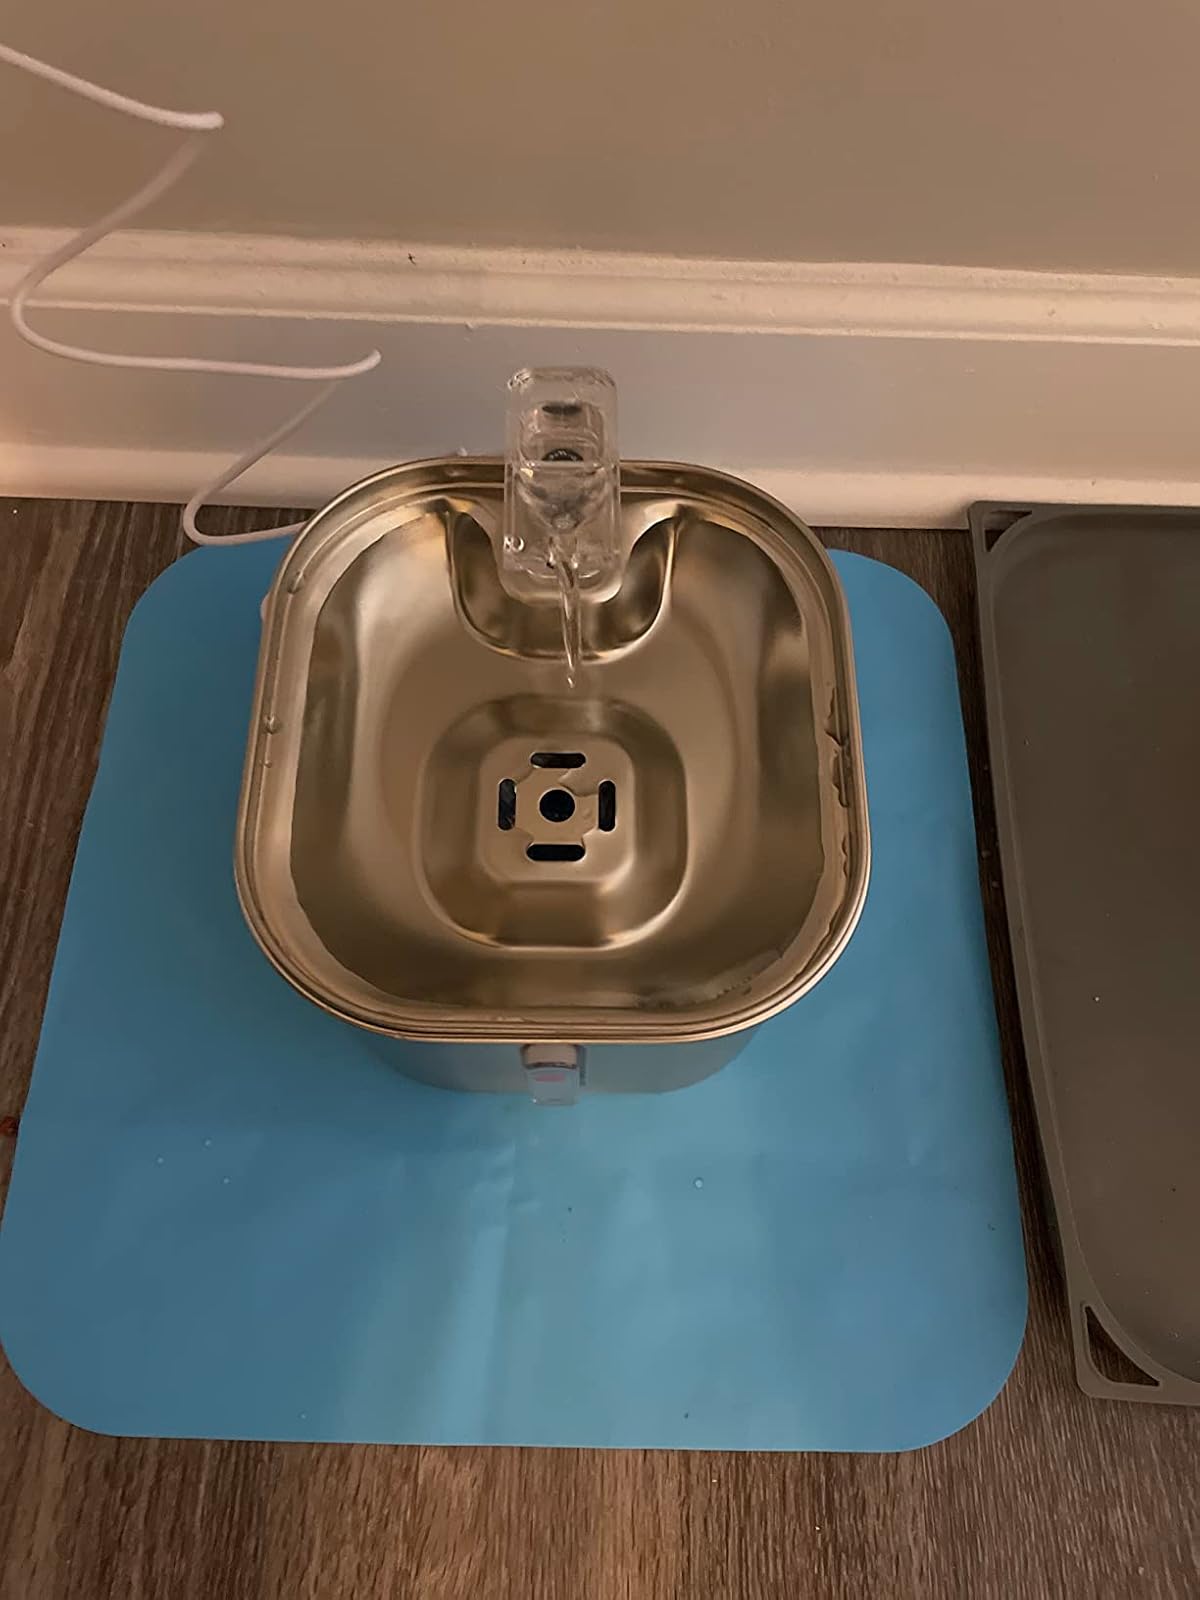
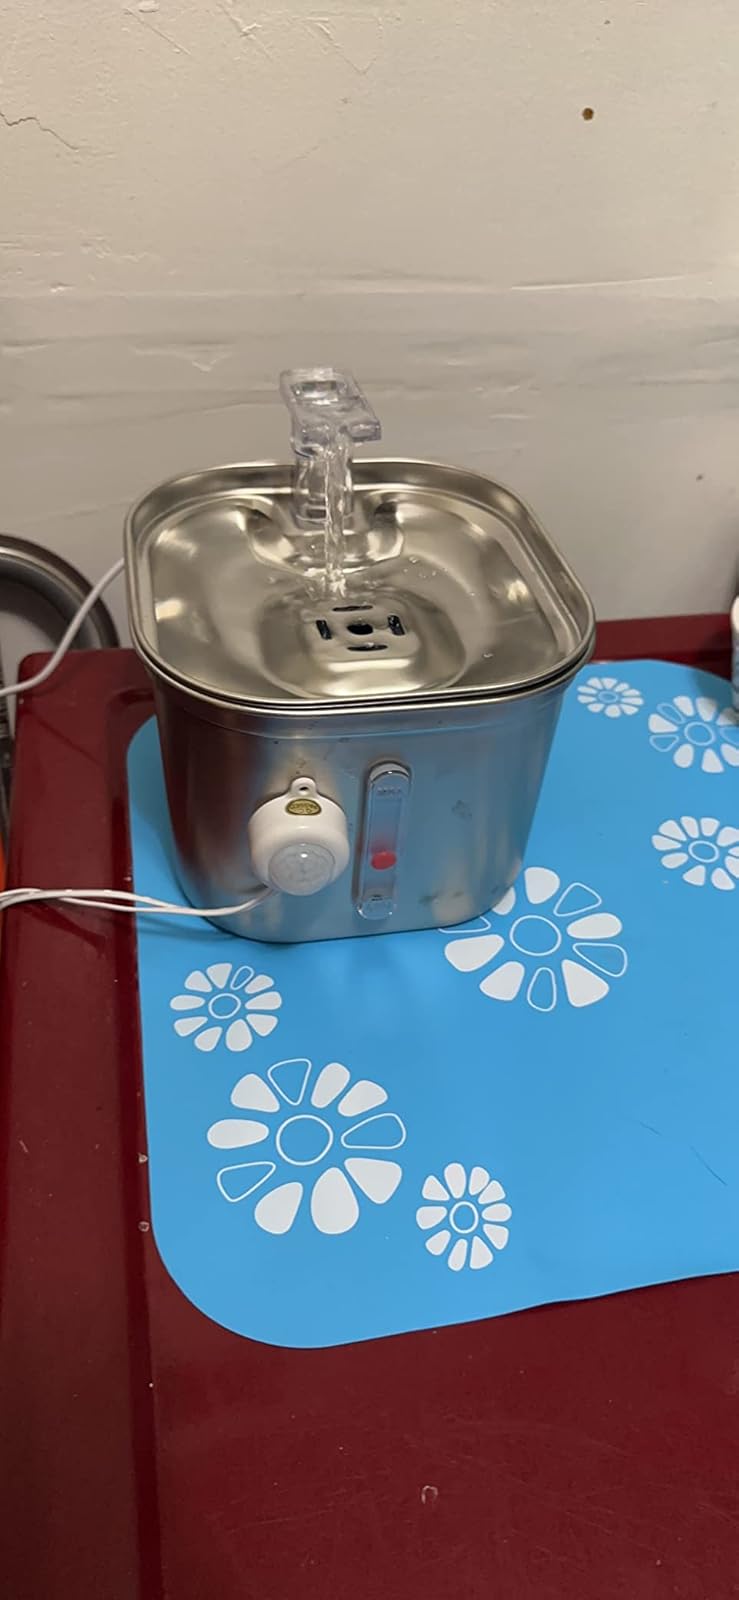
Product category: items_bowl
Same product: yes